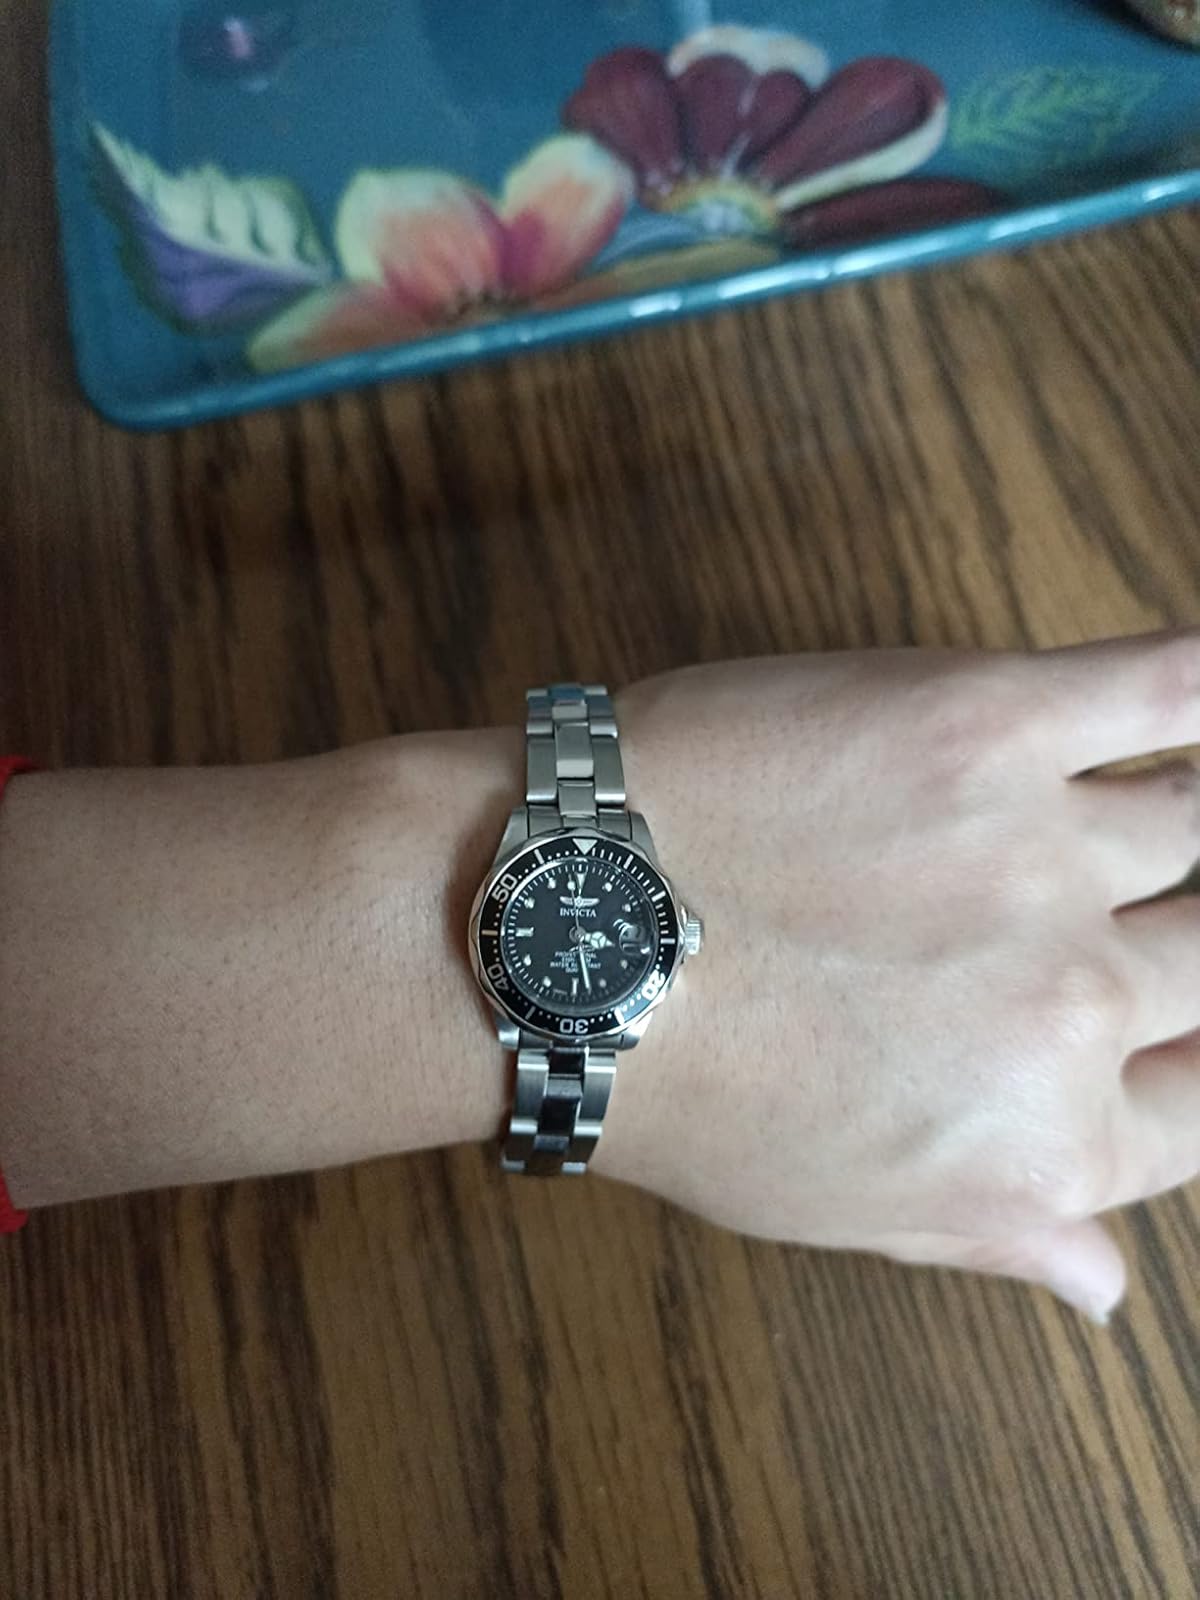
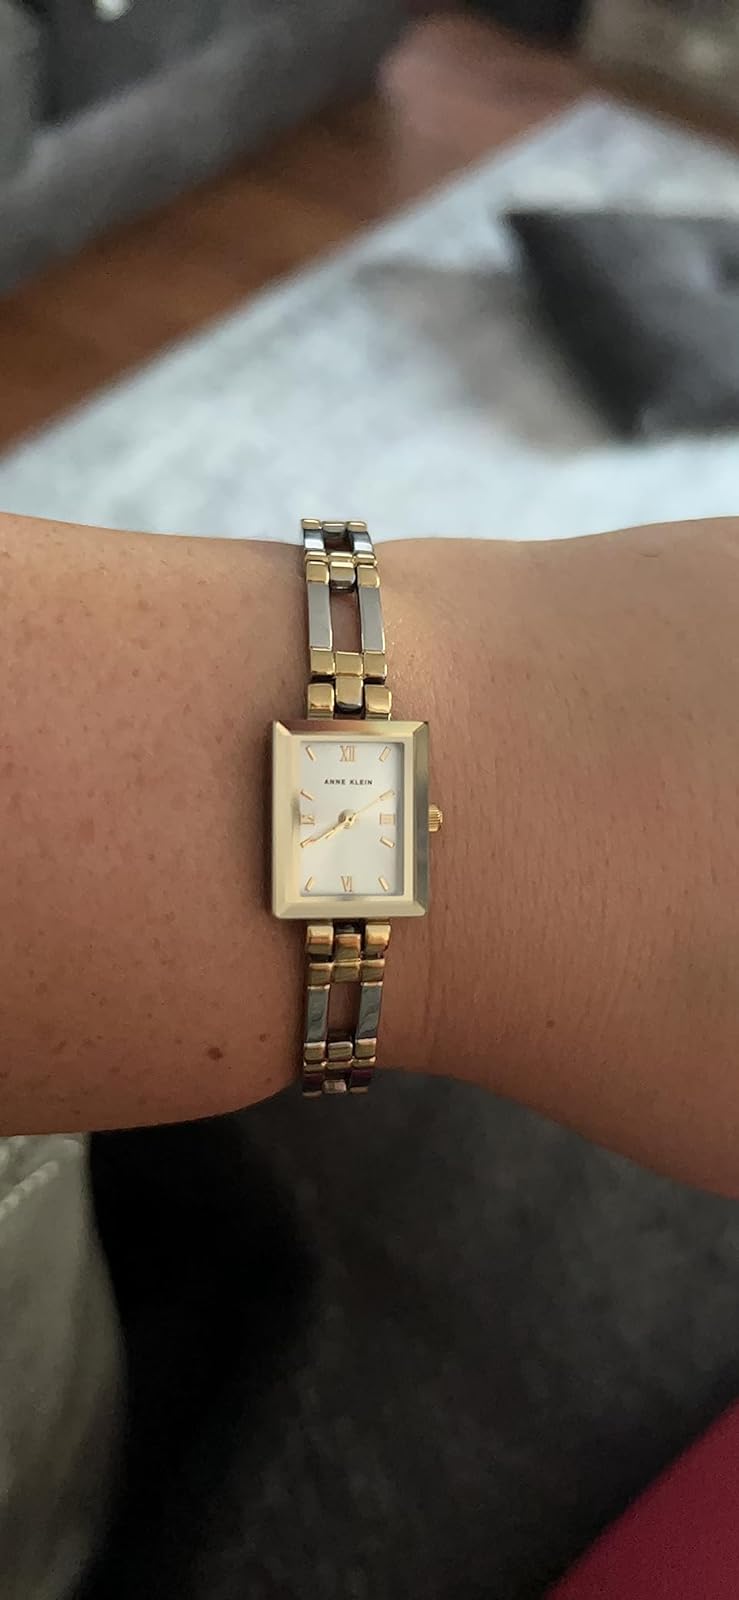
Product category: accessories_watch
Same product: no